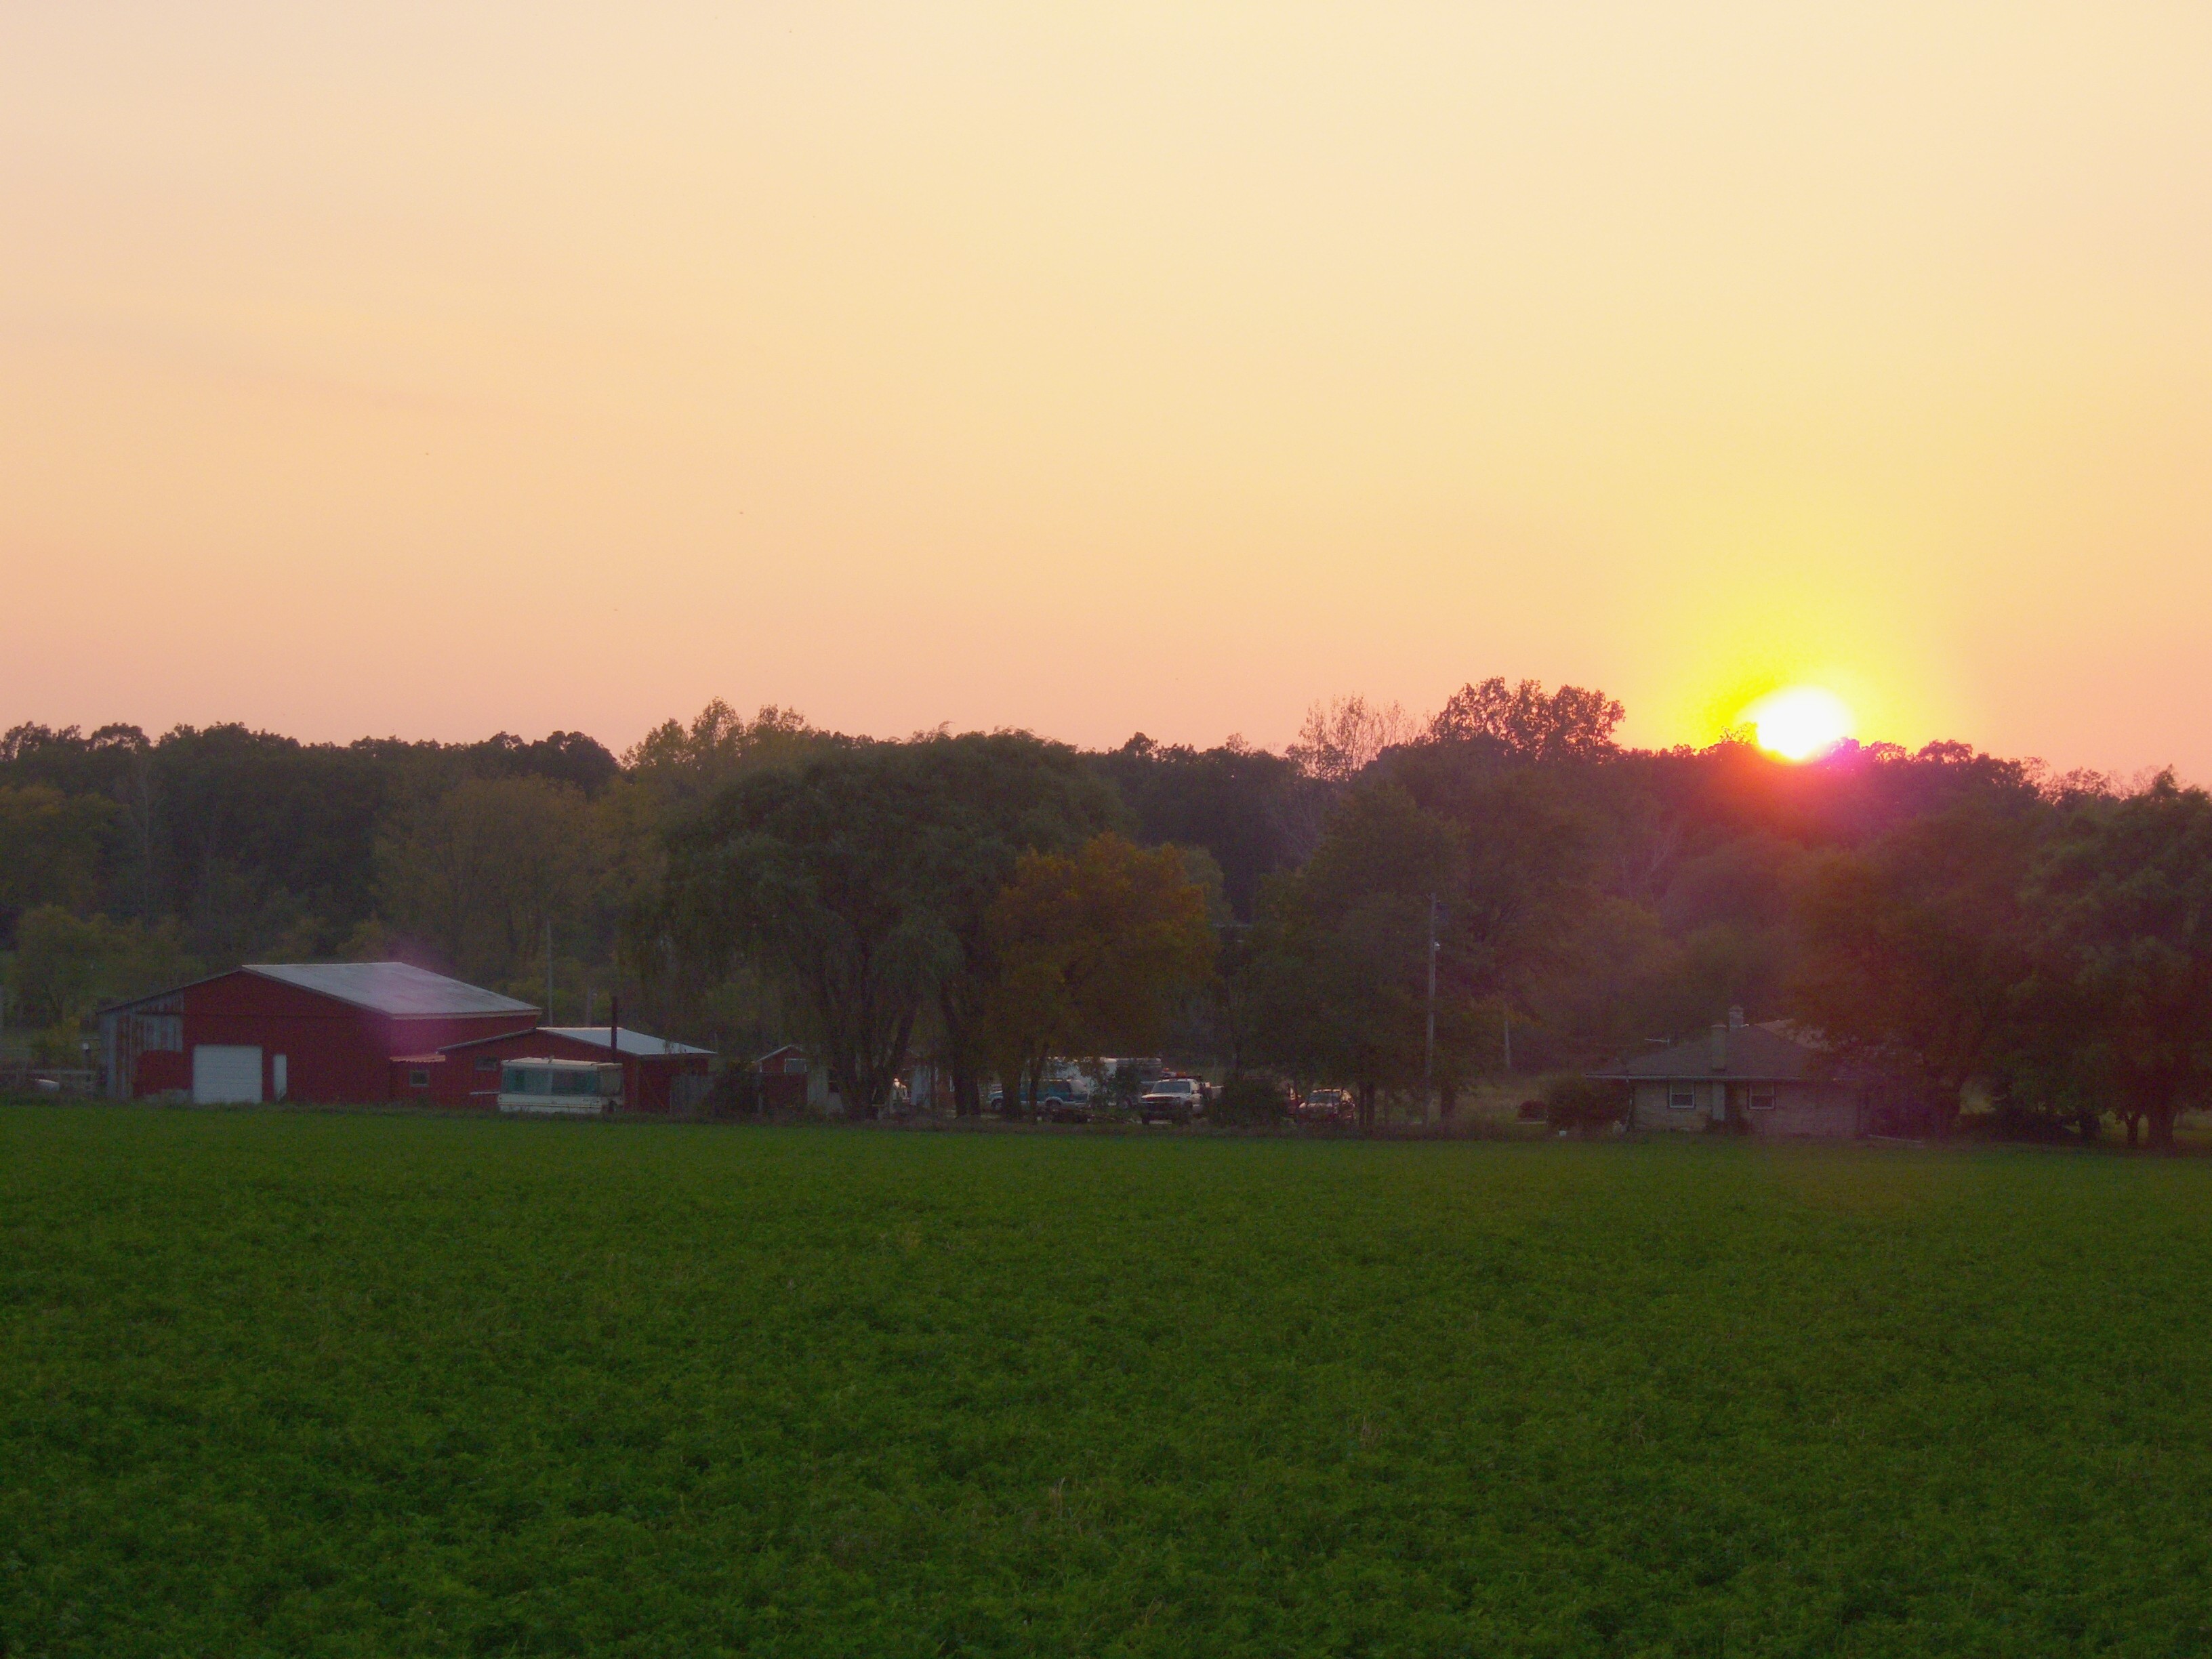
nature, grass, horizon, cloud, sky, sun, sunrise, sunset, field, meadow, sunlight, morning, hill, dawn, dusk, evening, plain, sunsets, wisconsin, racinecounty, kneelandwisconsin, rural area, atmospheric phenomenon, atmosphere of earth